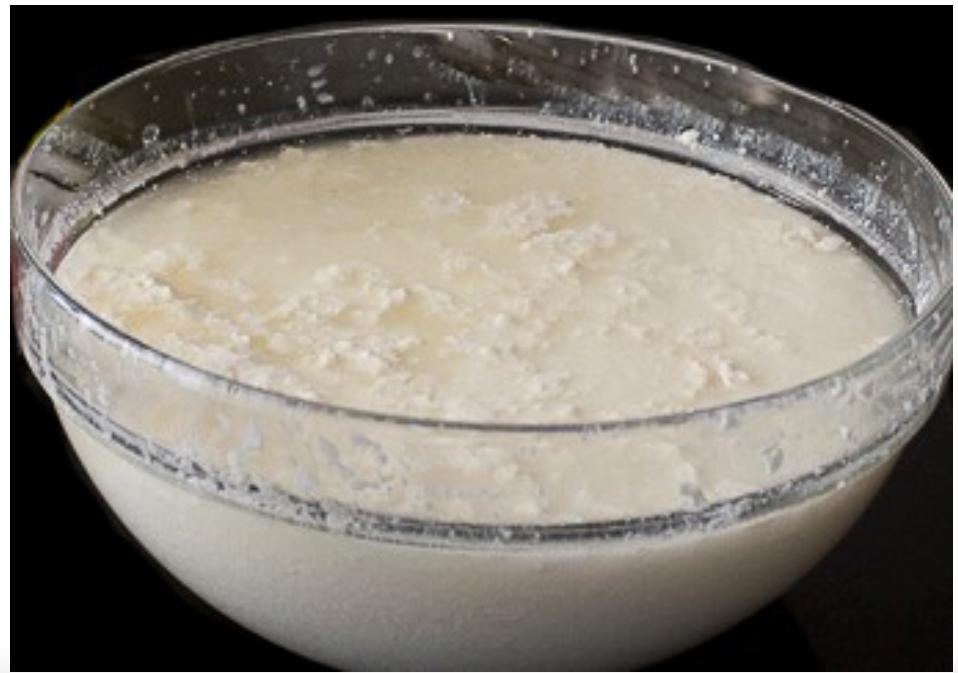
Kwenye huu bakuli kuna vitu nyeupe ambavyo viko ndani. Na kulingana na bakuli hii kuna unga ambao umewekwa ndani ikachanganywa na maji na wakaikoroga ili iweze kushikana. Na vitu hivi vinatumiwa kupika chapati.